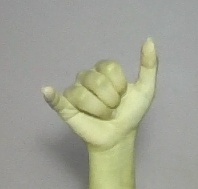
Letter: ya